The Class (Segal novel)

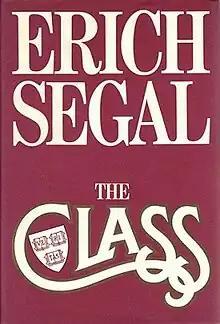
First edition

The Class is Erich Segal's 6th novel, published in 1985. The class of the title is the Harvard University Class of 1958. The book is about five fictional members of this class: Andrew Eliot, Jason Gilbert, Theodore Lambros, Daniel Rossi, and George Keller.